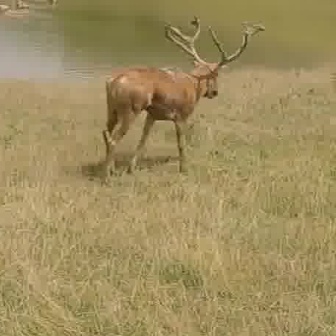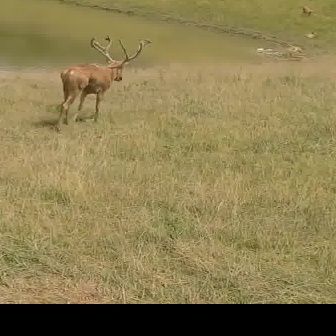
  Please identify the target specified by the bounding box [95,13,266,185] in the first image and locate it in the second image. Return the coordinates in [x_min,y_min,x_max,y_max] format.
Answer: [52,35,151,134]